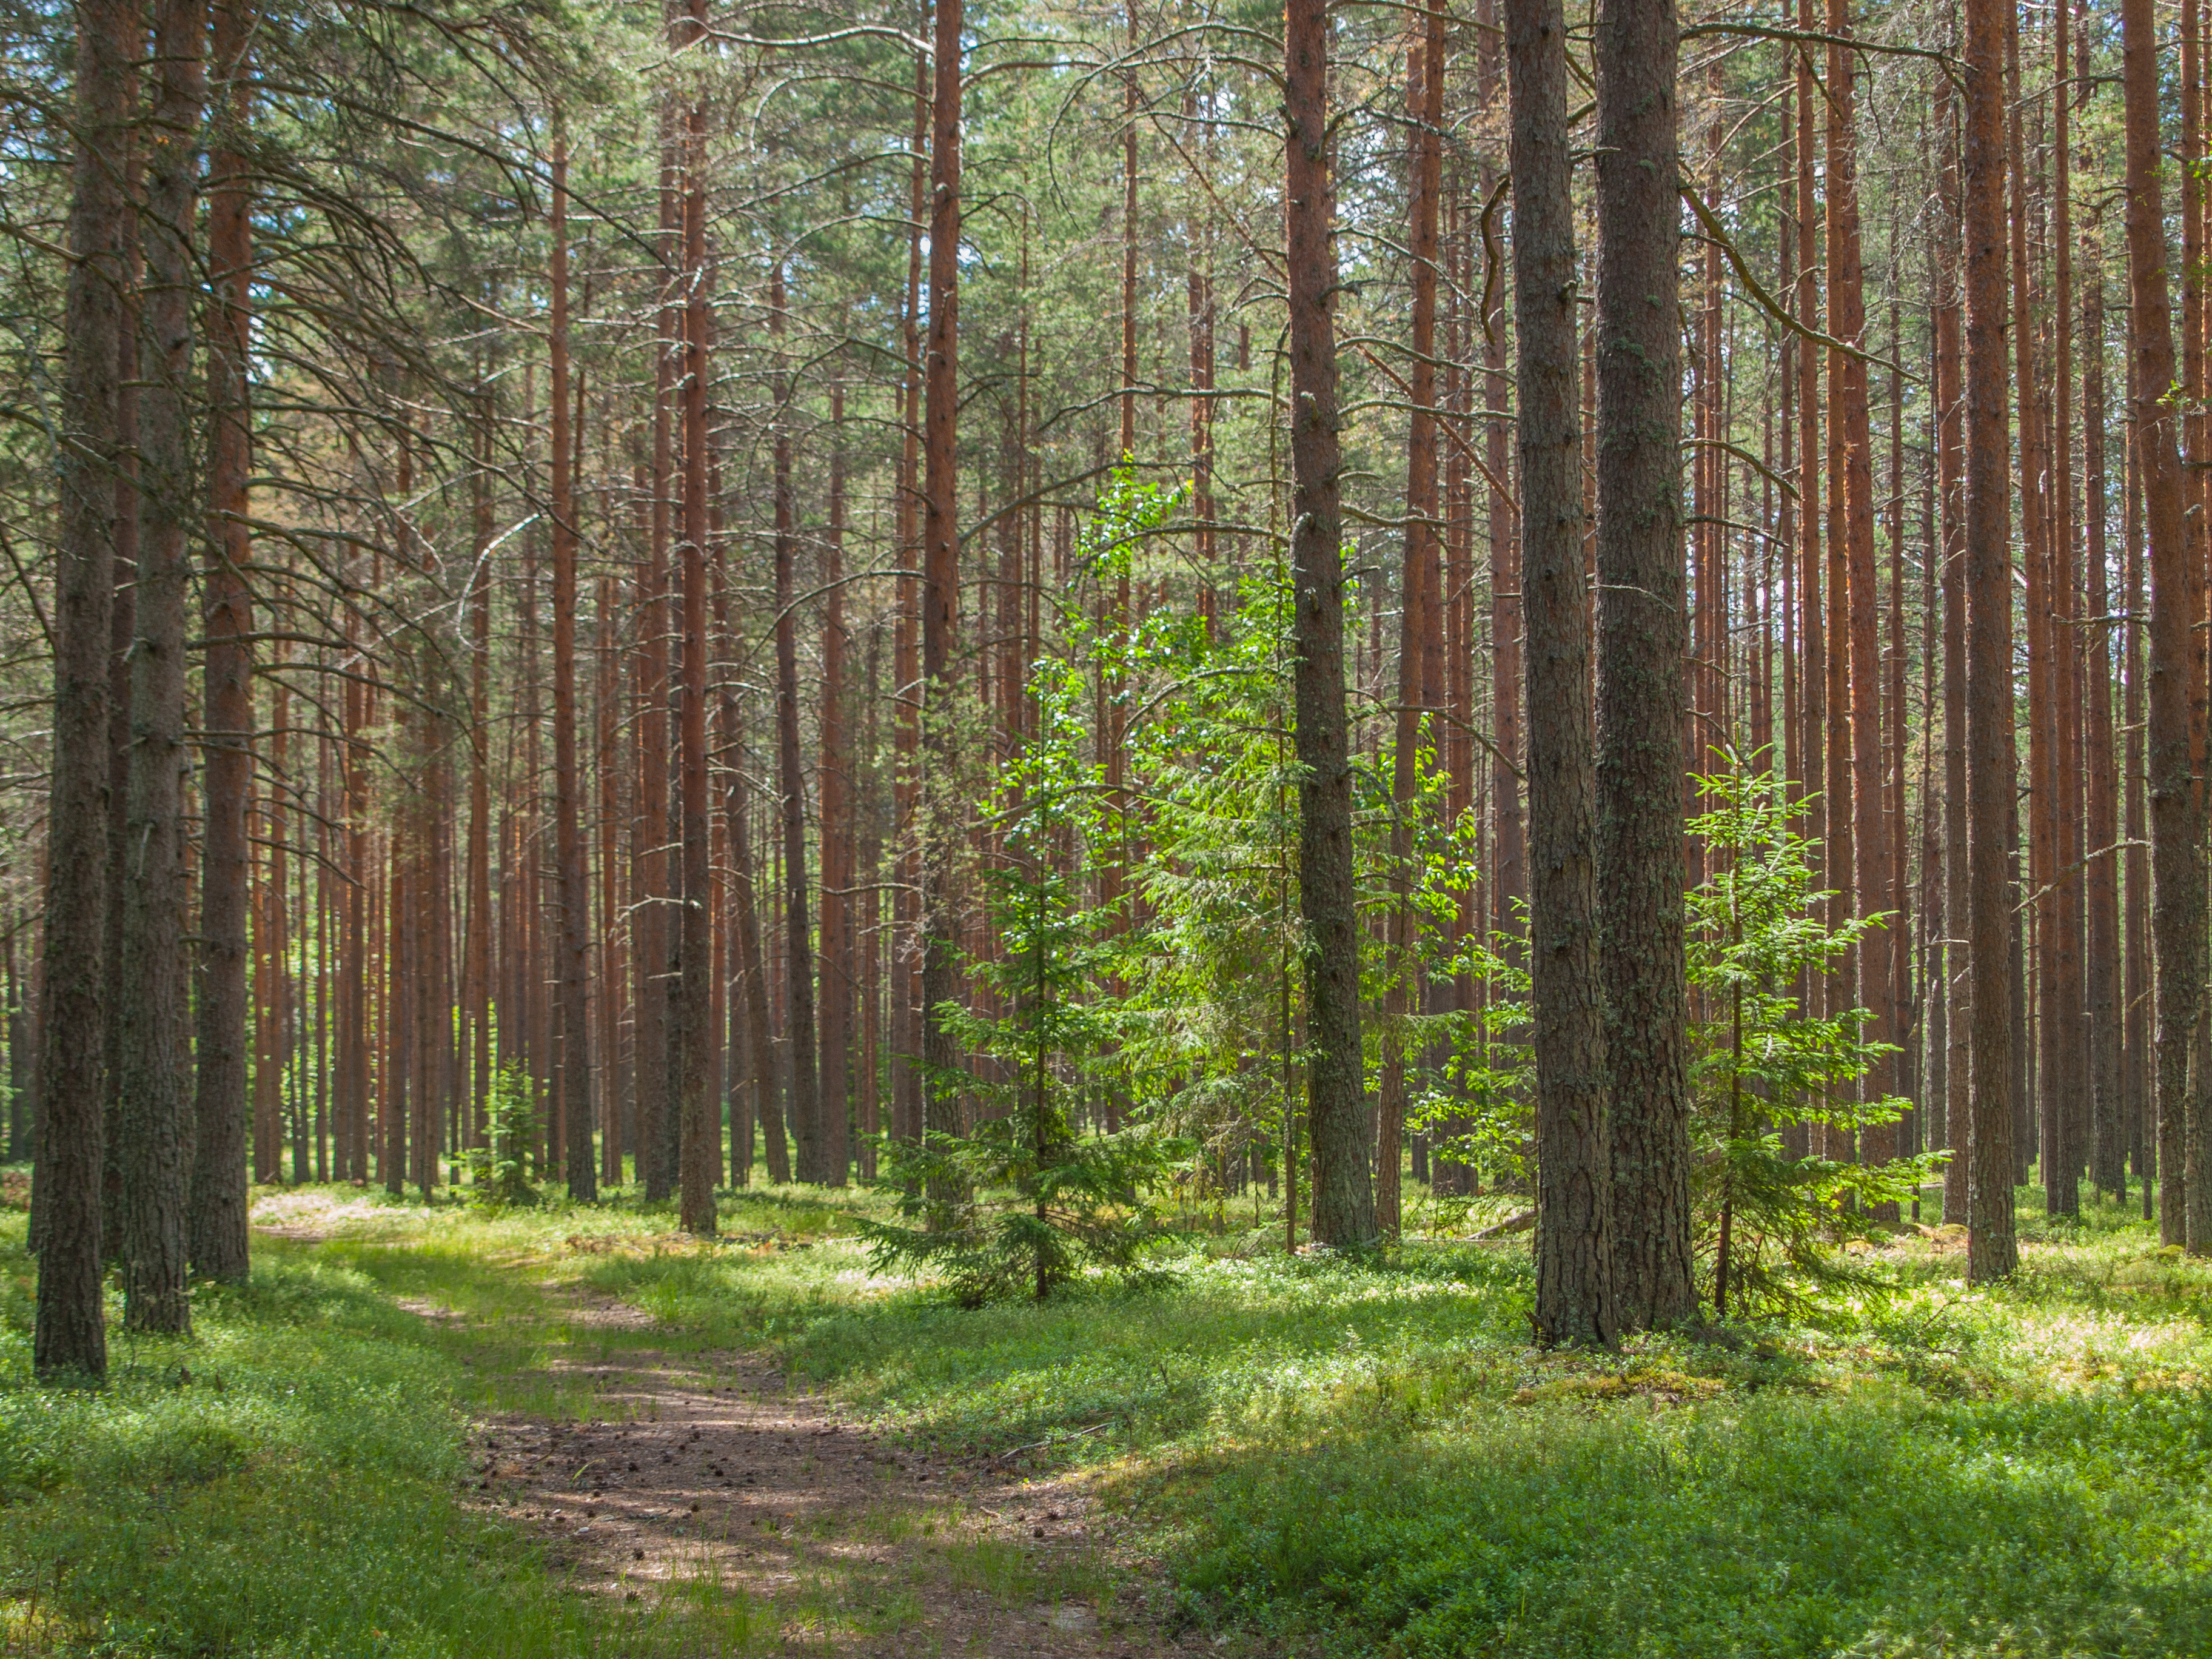
dam, tree, forest, spruce fir forest, natural landscape, tropical and subtropical coniferous forests, natural environment, woodland, Northern hardwood forest, old growth forest, nature, temperate broadleaf and mixed forest, grove, nature reserve, biome, temperate coniferous forest, woody plant, red pine, plant, trunk, valdivian temperate rain forest, leaf, grass, wood, sunlight, deciduous, plant community, redwood, American larch, pine family, landscape, conifer, larch, path, national park, riparian forest, fir, plant stem, pine